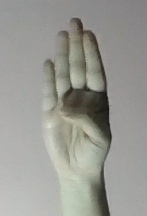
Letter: kaaf